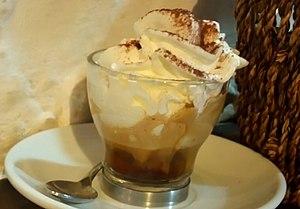
Un affogato ou affogato al caffè est une recette de boisson au café, ou un dessert traditionnel de la cuisine italienne, à base de glace à la vanille noyée dans un café expresso.
Le café glacé est une recette cosmopolite de boisson au café, à base de café froid ou chaud servi glacé, variante des café frappé, affogato, café liégeois, ice cappuccino, ou thé glacé...